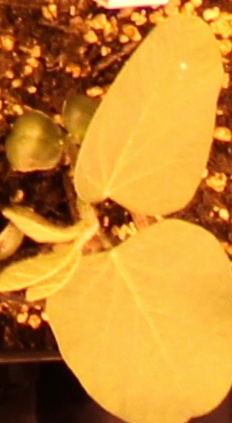
Label: Soybean